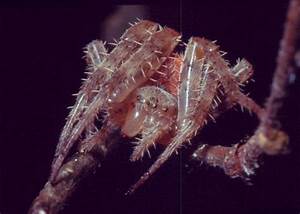
Label: spider